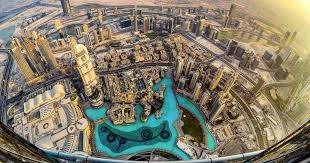
Landmark: Burj Khalifa